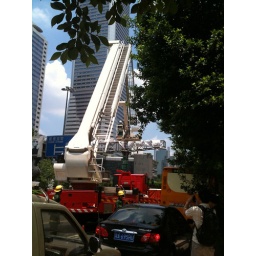
A fire truck trying to save a citizen of china from jumping of a signage post in the middle of a busy road